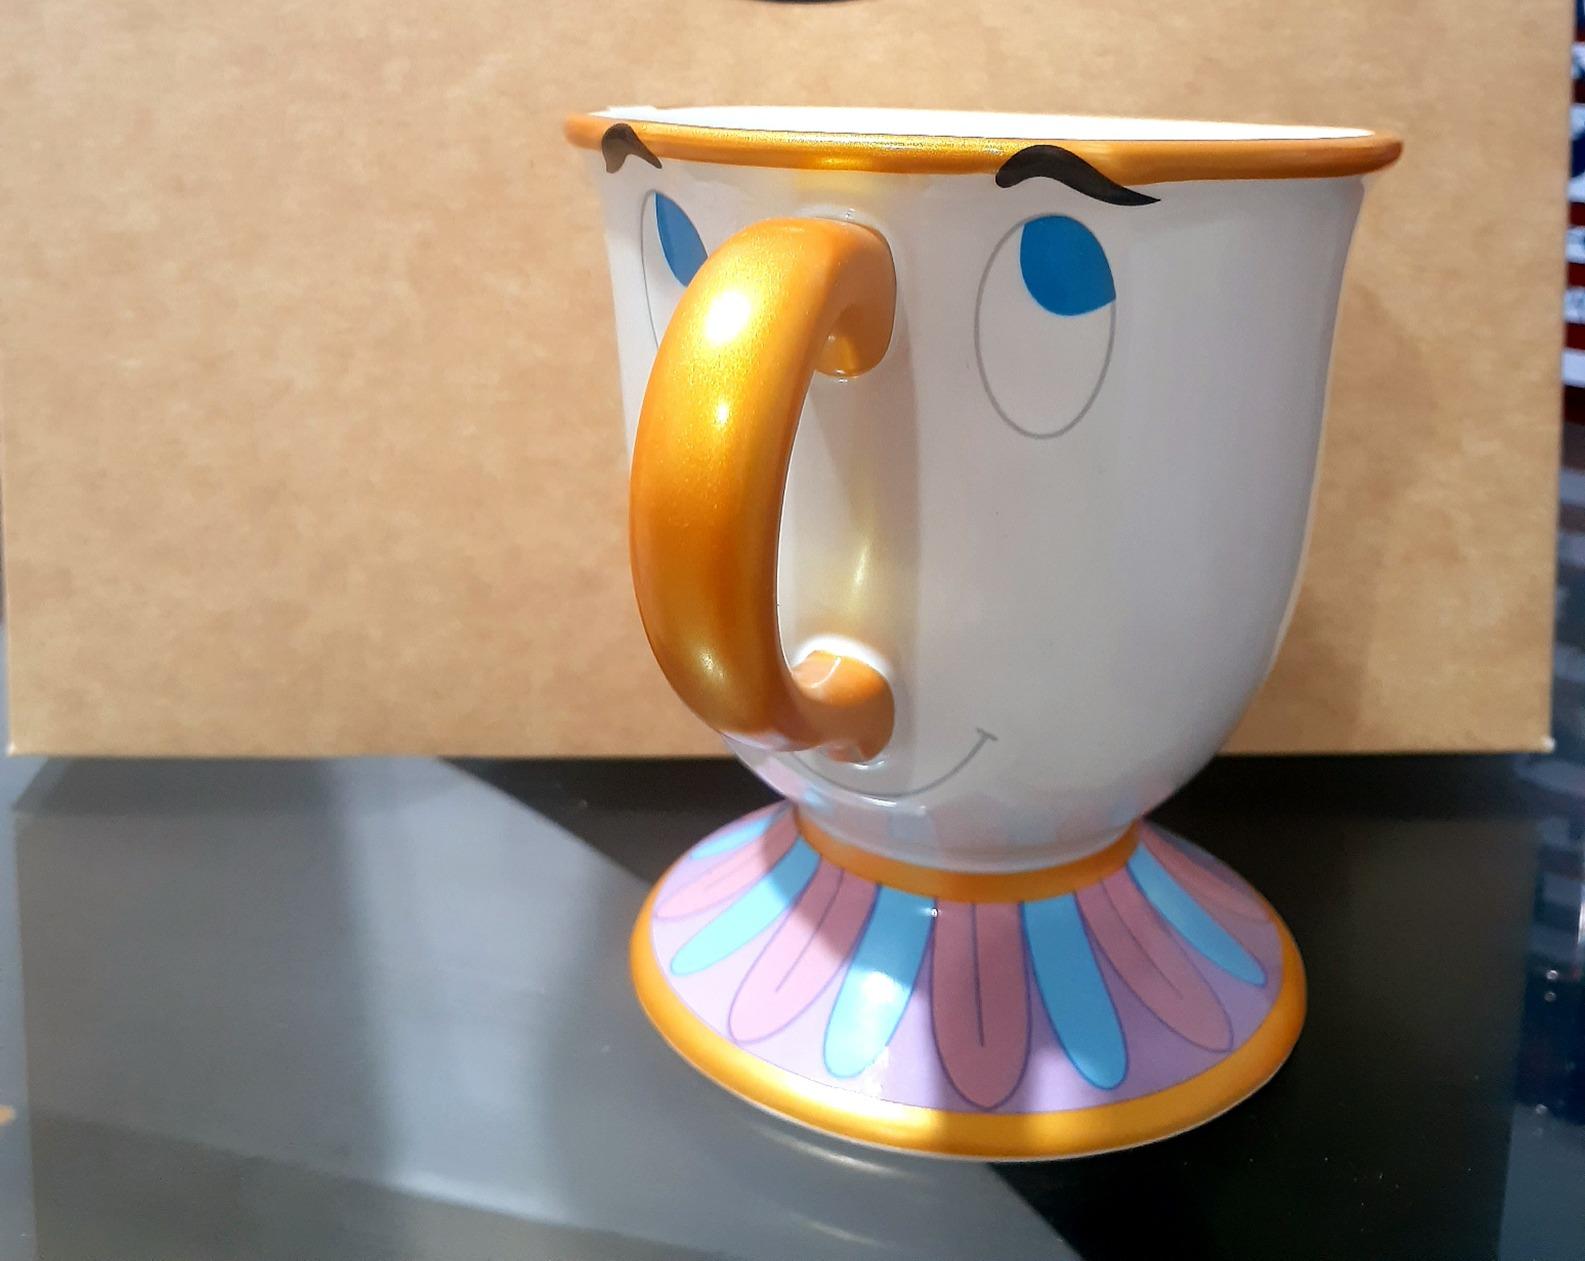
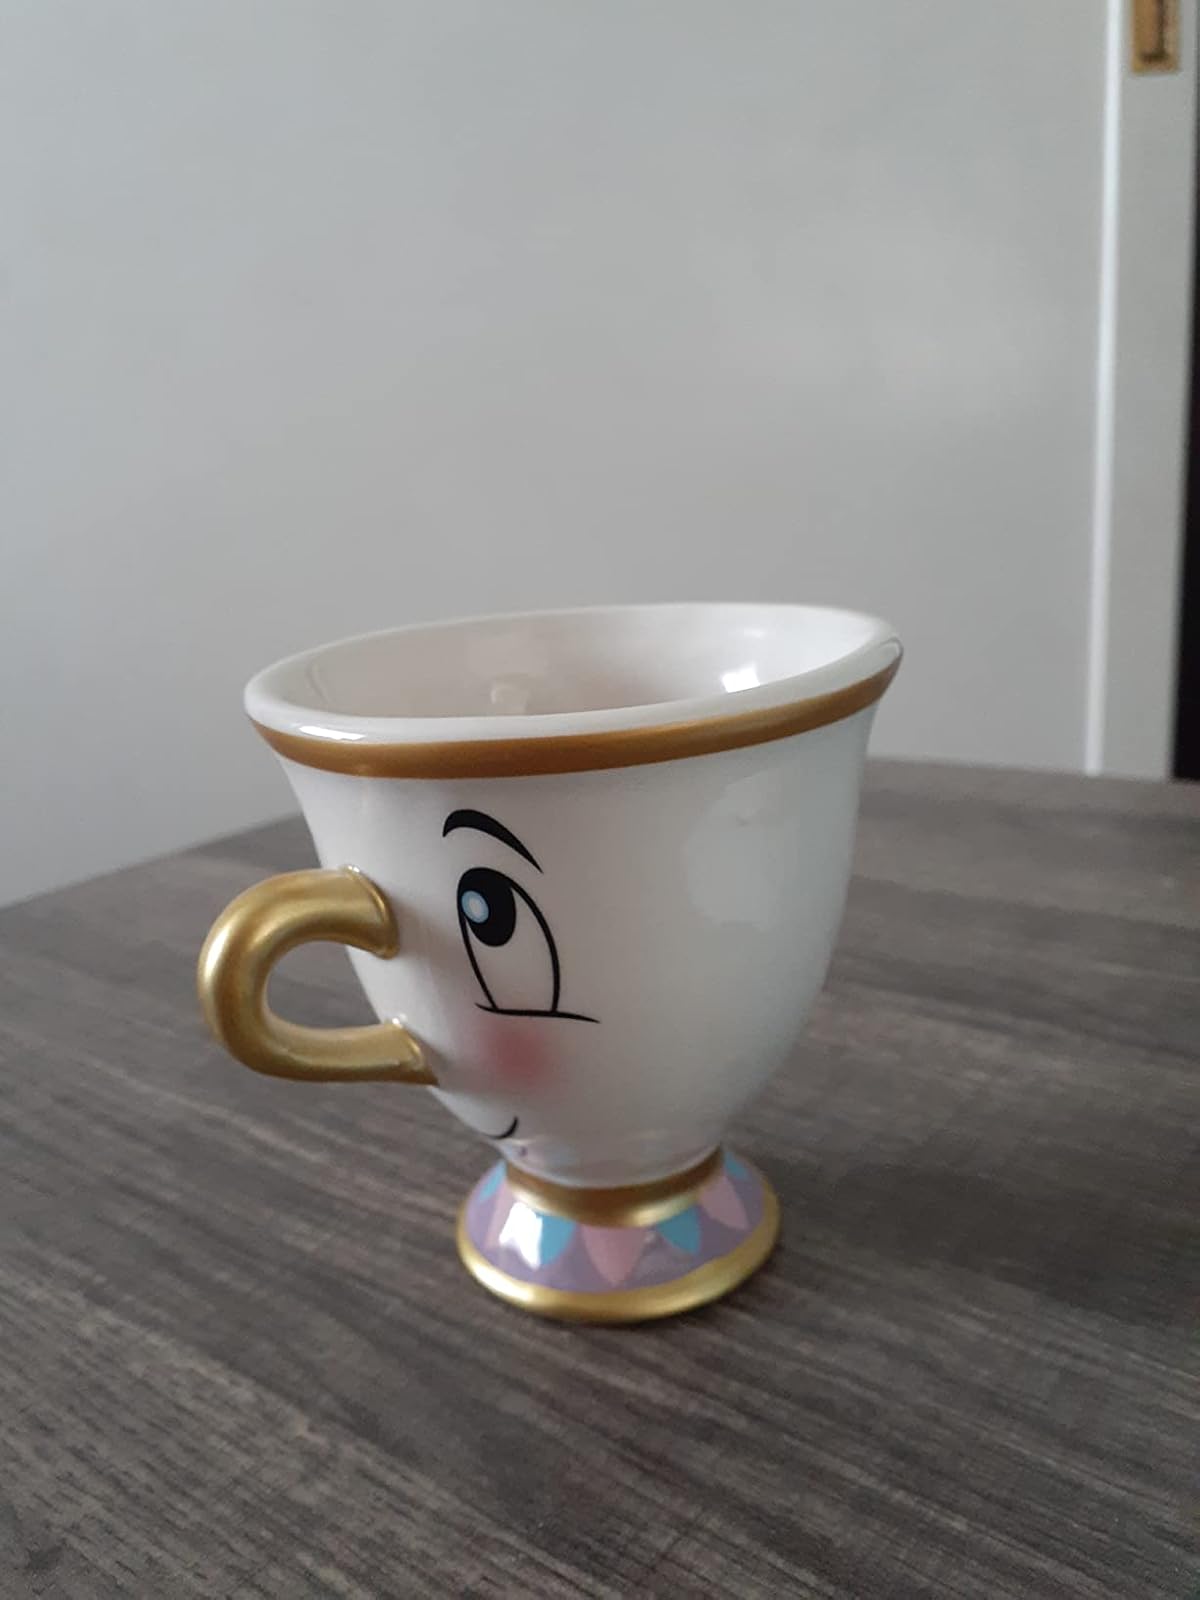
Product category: items_mug
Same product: no